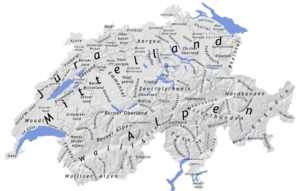
Schweiz / Geografi
Schweiz med tyske regionsbetegnelser
Schweiz er en indlandsstat i Centraleuropa. Landet grænser mod nord til Tyskland, mod øst til Liechtenstein og Østrig, mod syd til Italien og mod vest til Frankrig. Landets navn er formelt Schweizerische Eidgenossenschaft. For at undgå identificering med et af landets fire sprog bruges desuden også det latinske navn Confoederatio Helvetica. Med et landareal på 39.997 km² er landet mindre end Danmark. Arealet af vand er på 1.288 km².